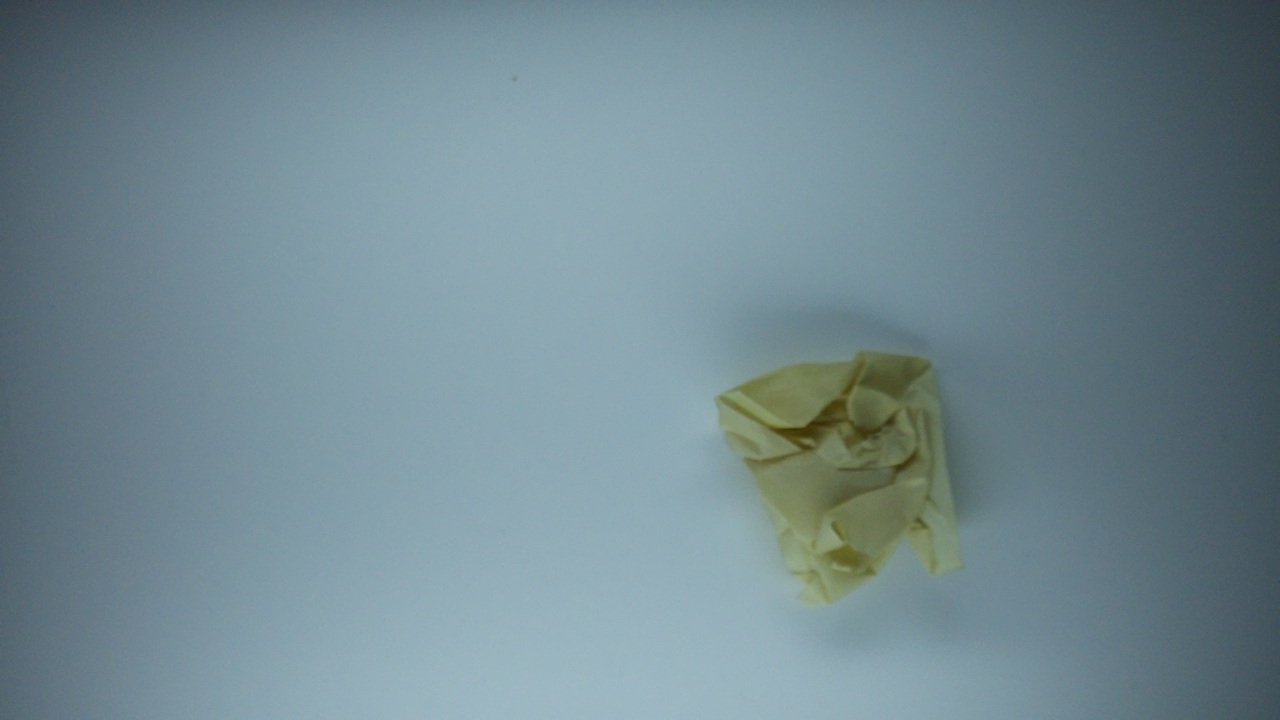
Label: trash